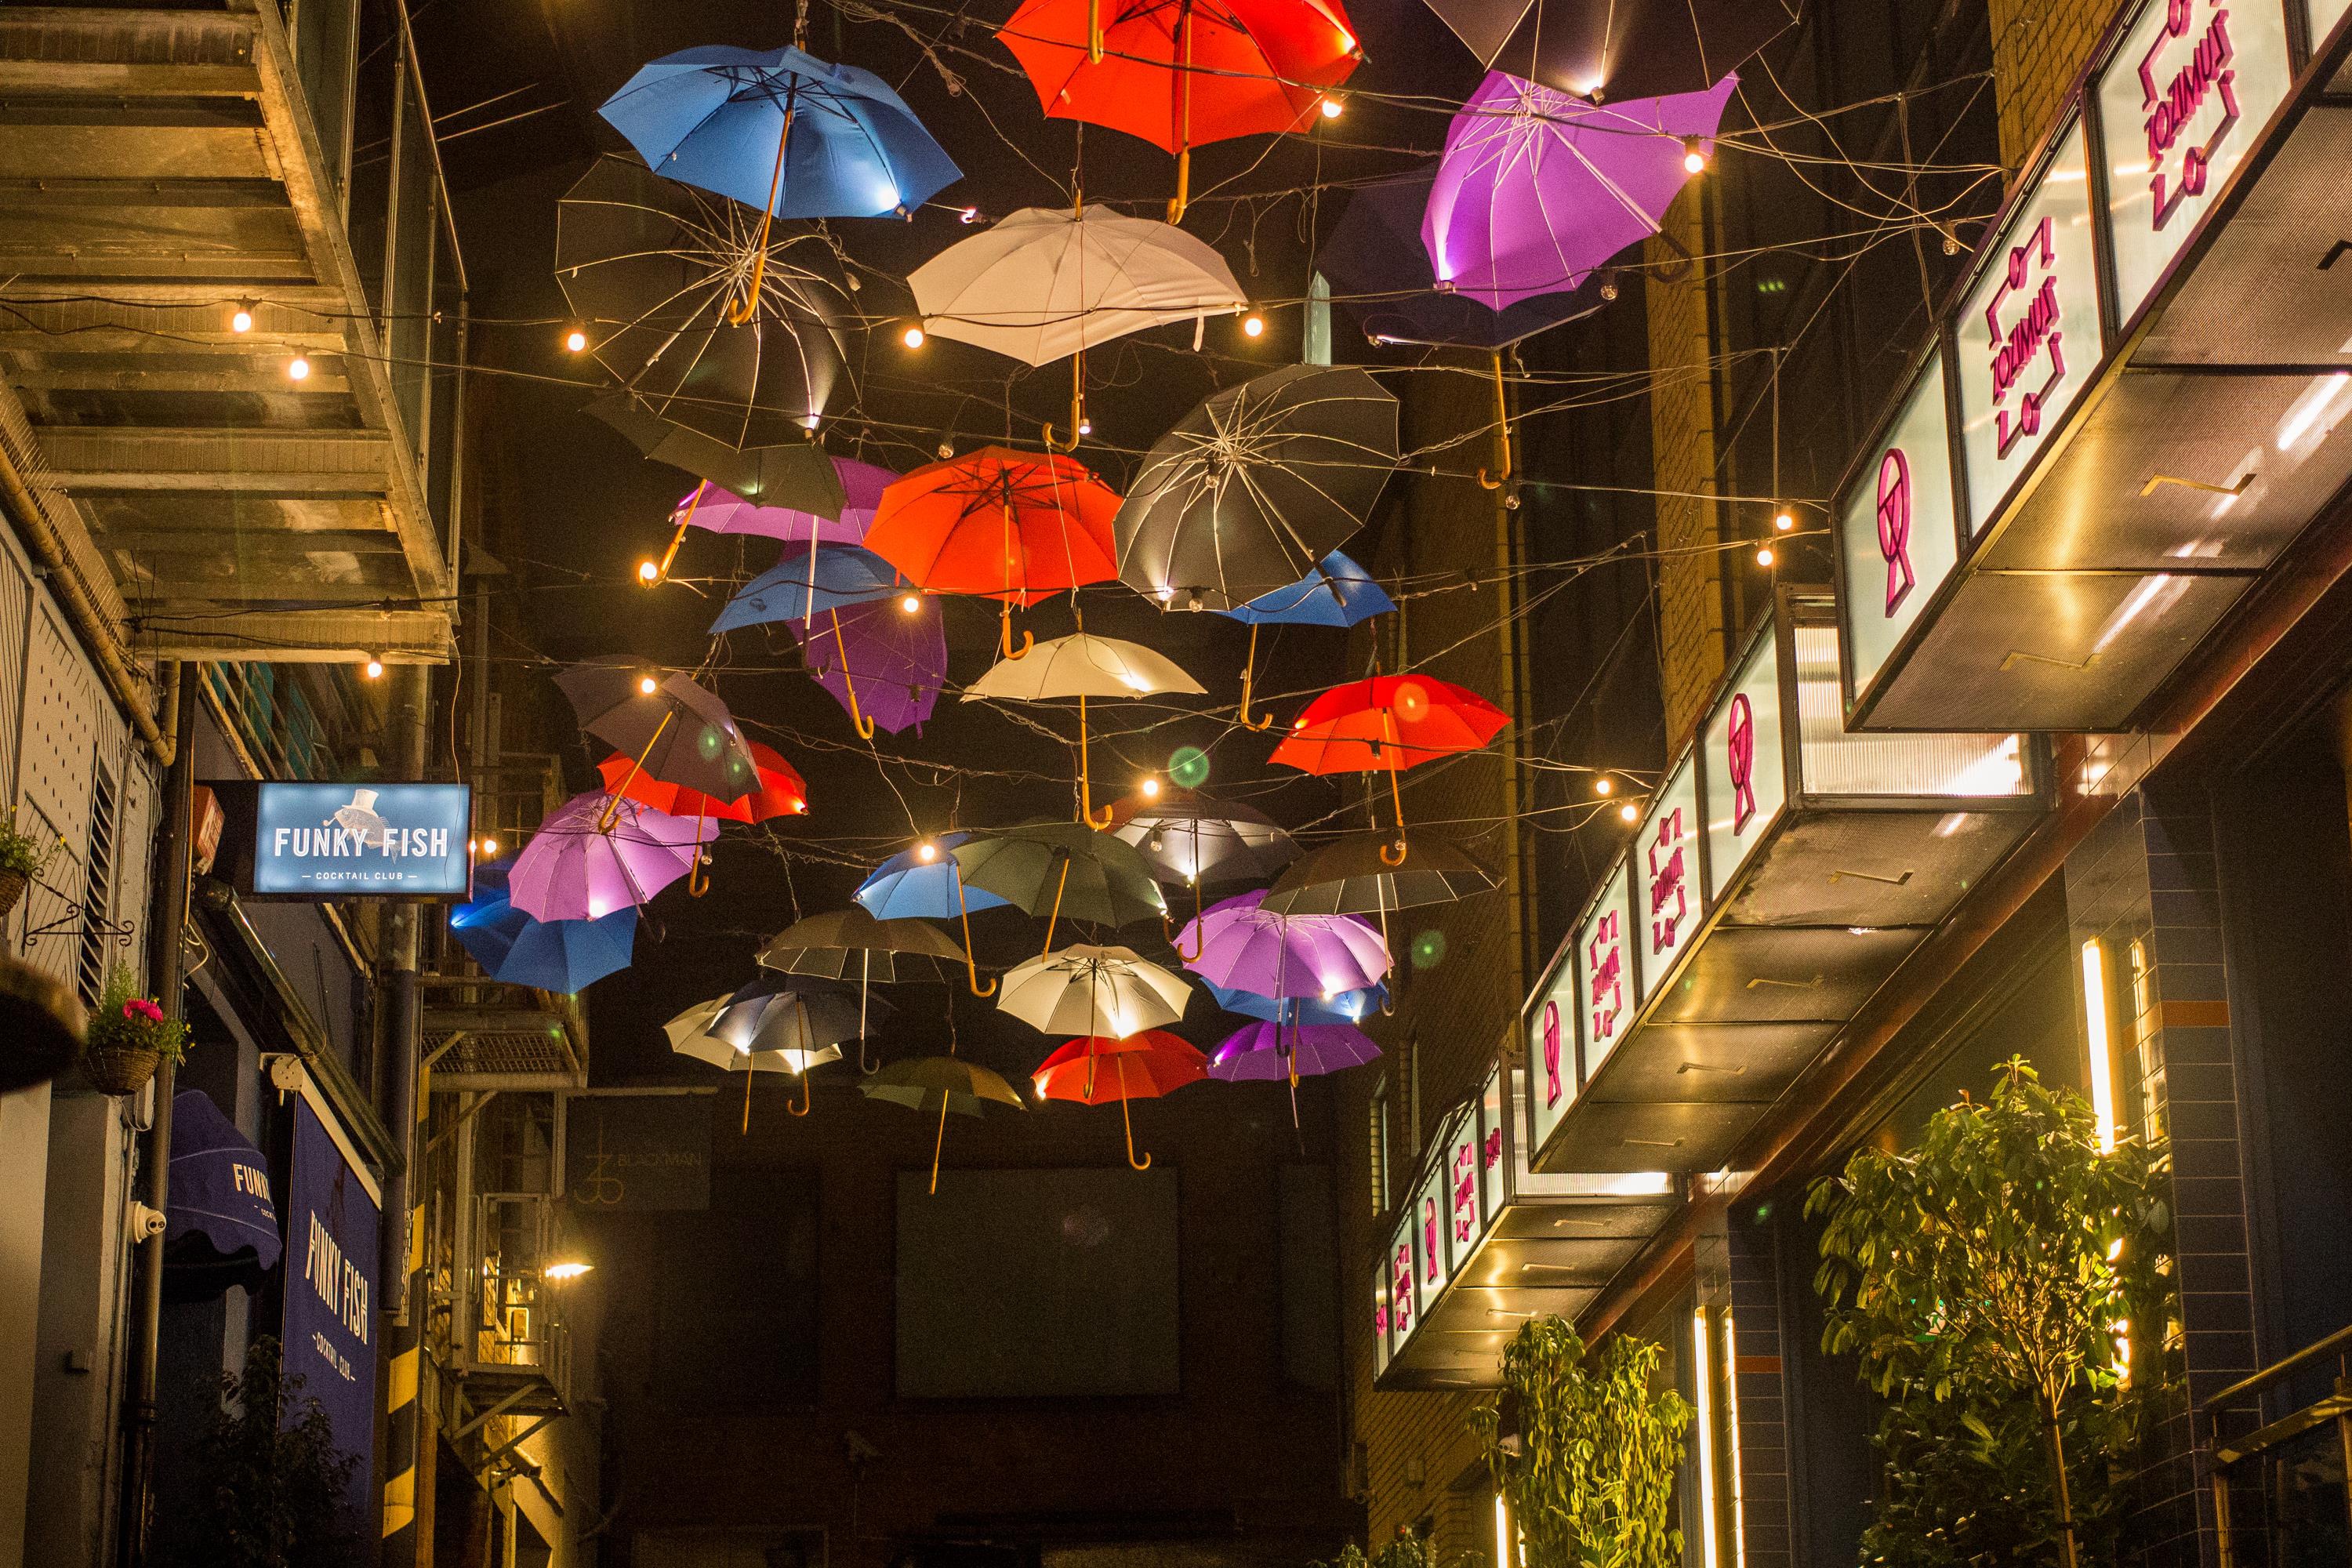
lighting, light, pink, umbrella, night, ceiling, lighting accessory, tree, architecture, lantern, light fixture, interior design, magenta, fashion accessory, plant, building, city